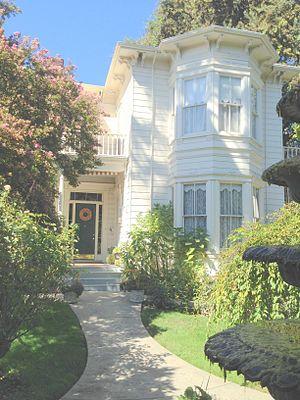
Ceci est la liste des lieux historique inscrits sur le registre national dans le comté de Butte en Californie.